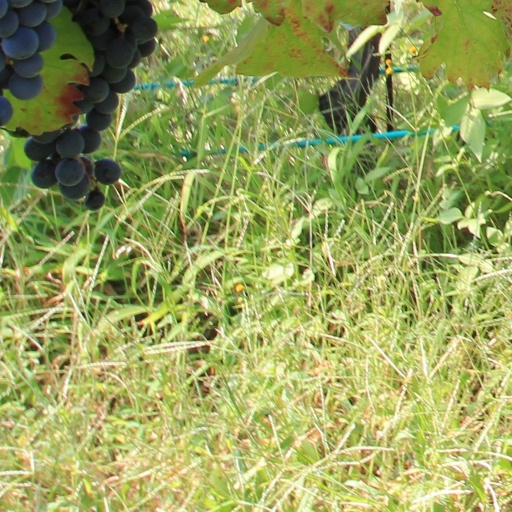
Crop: grape